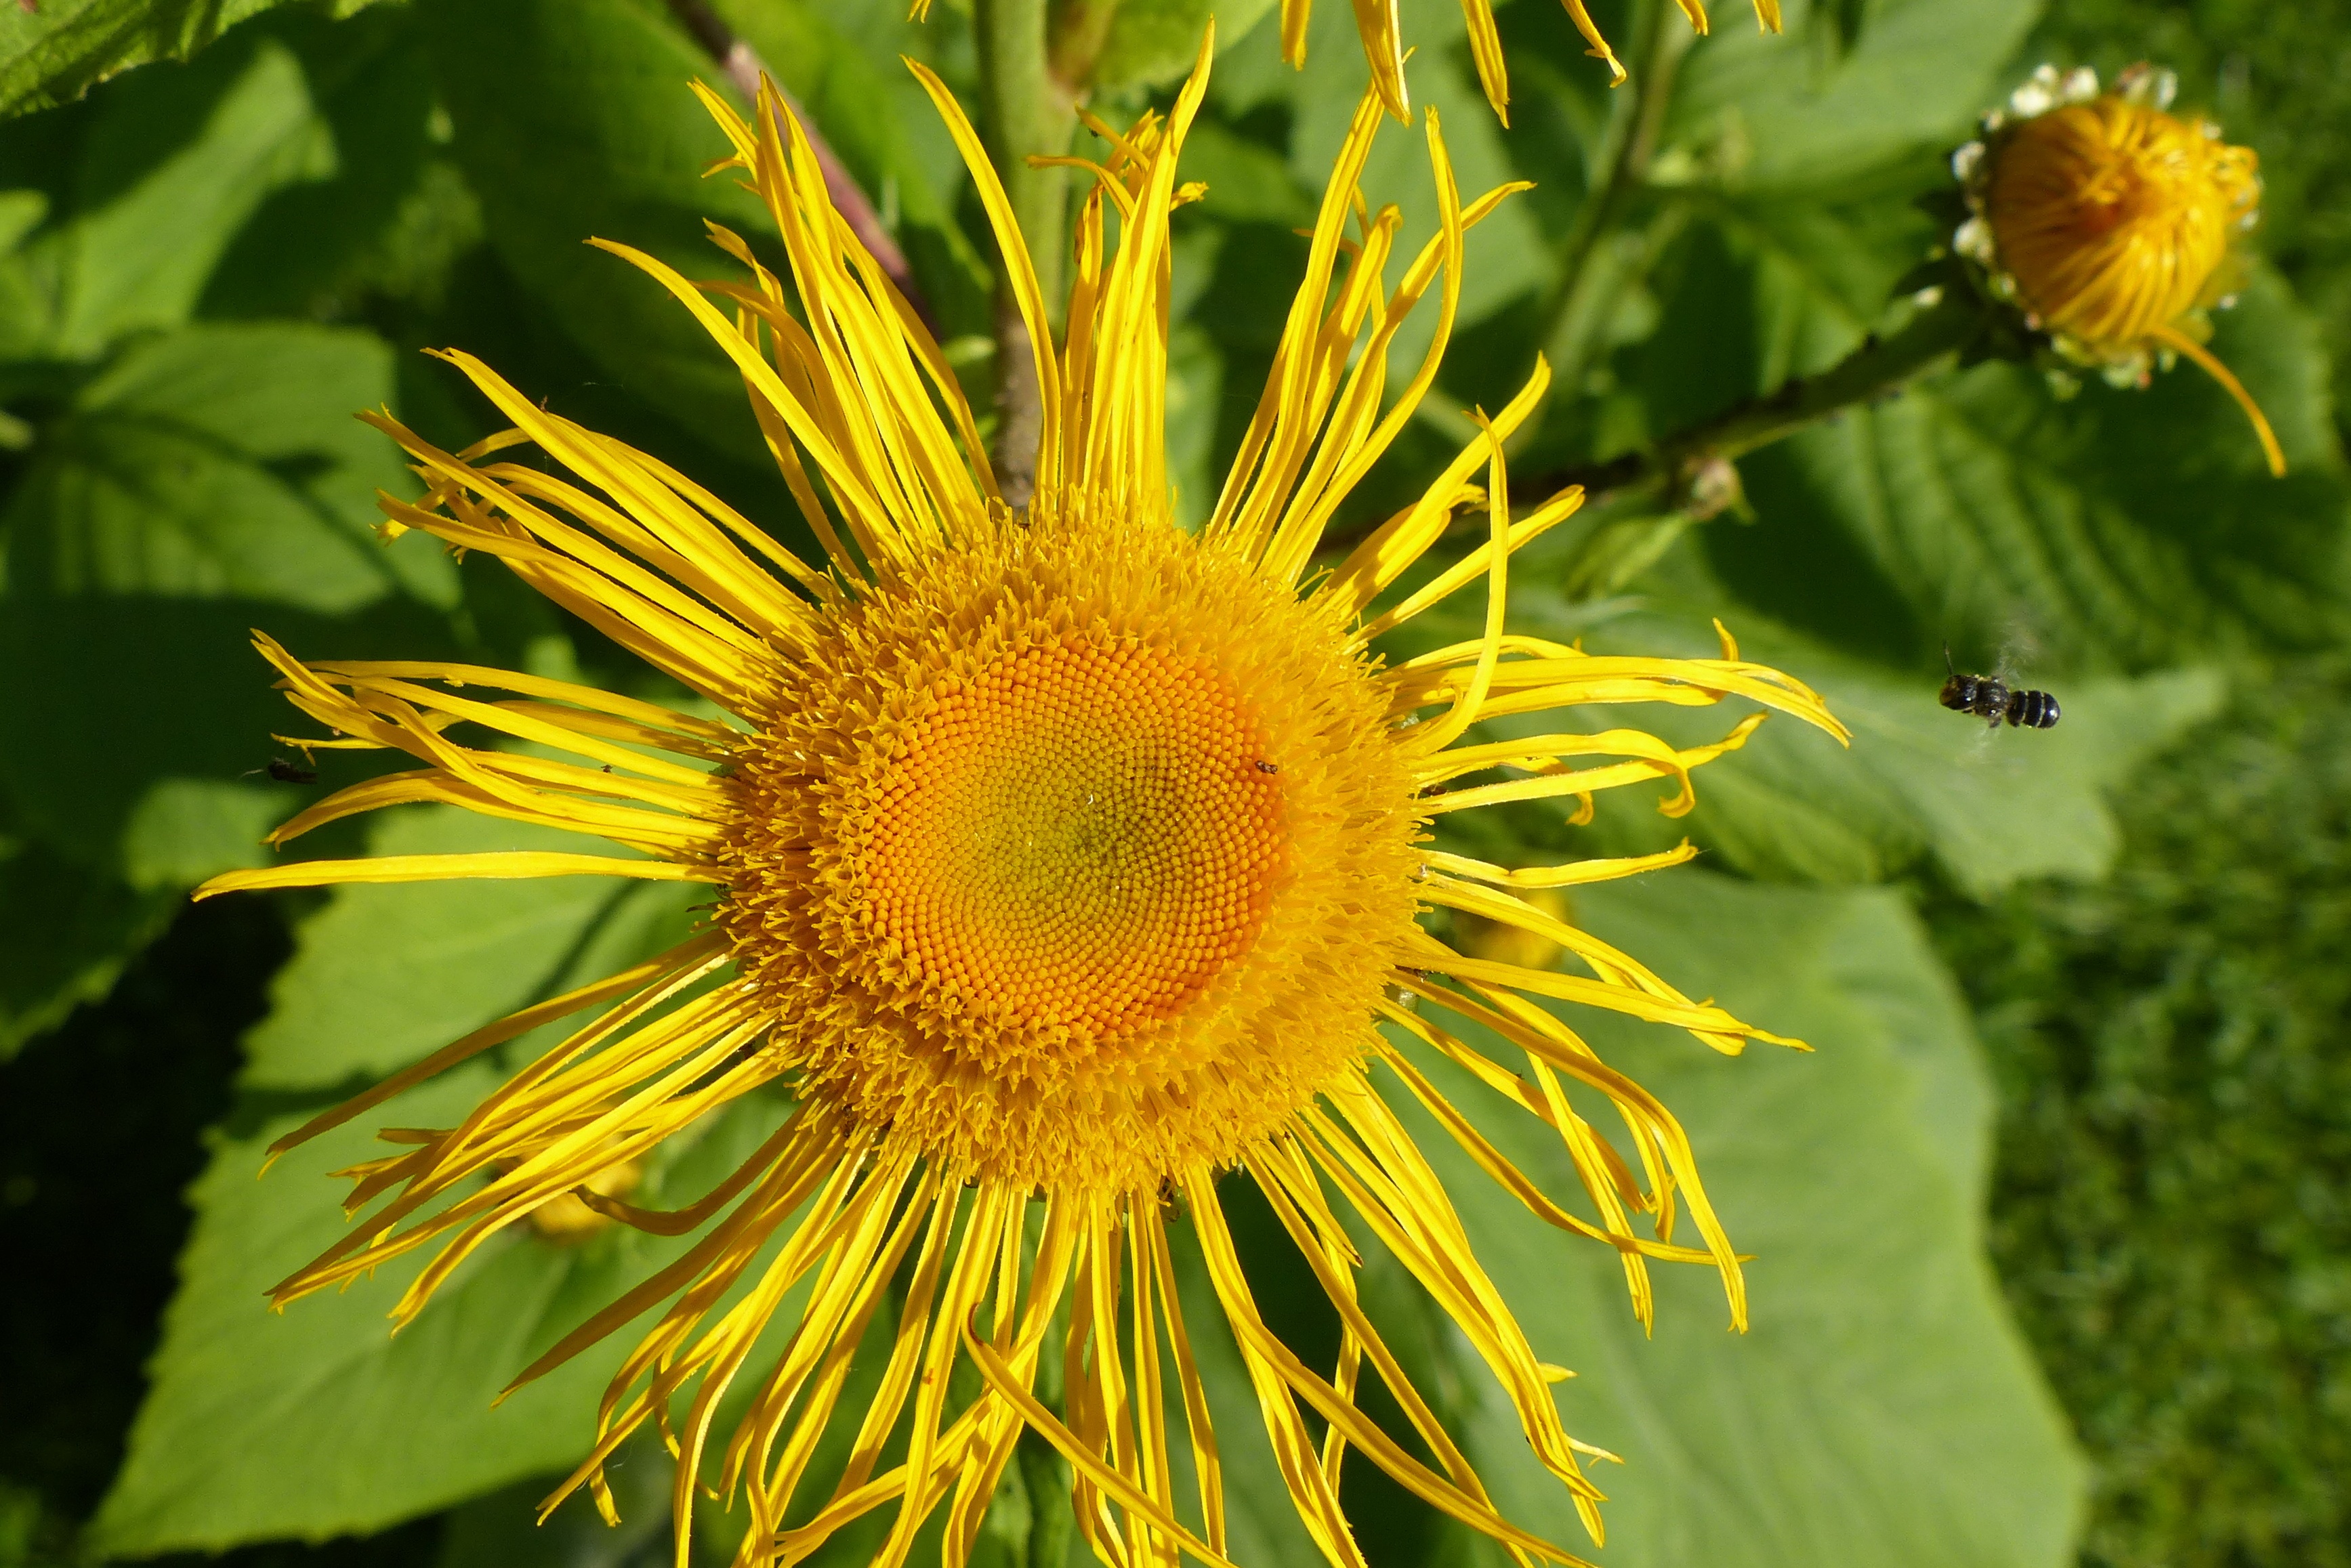
nature, plant, dandelion, flower, botany, yellow, flora, sunflower, wildflower, flowers, composites, macro photography, flowering plant, daisy family, inula, plant stem, land plant